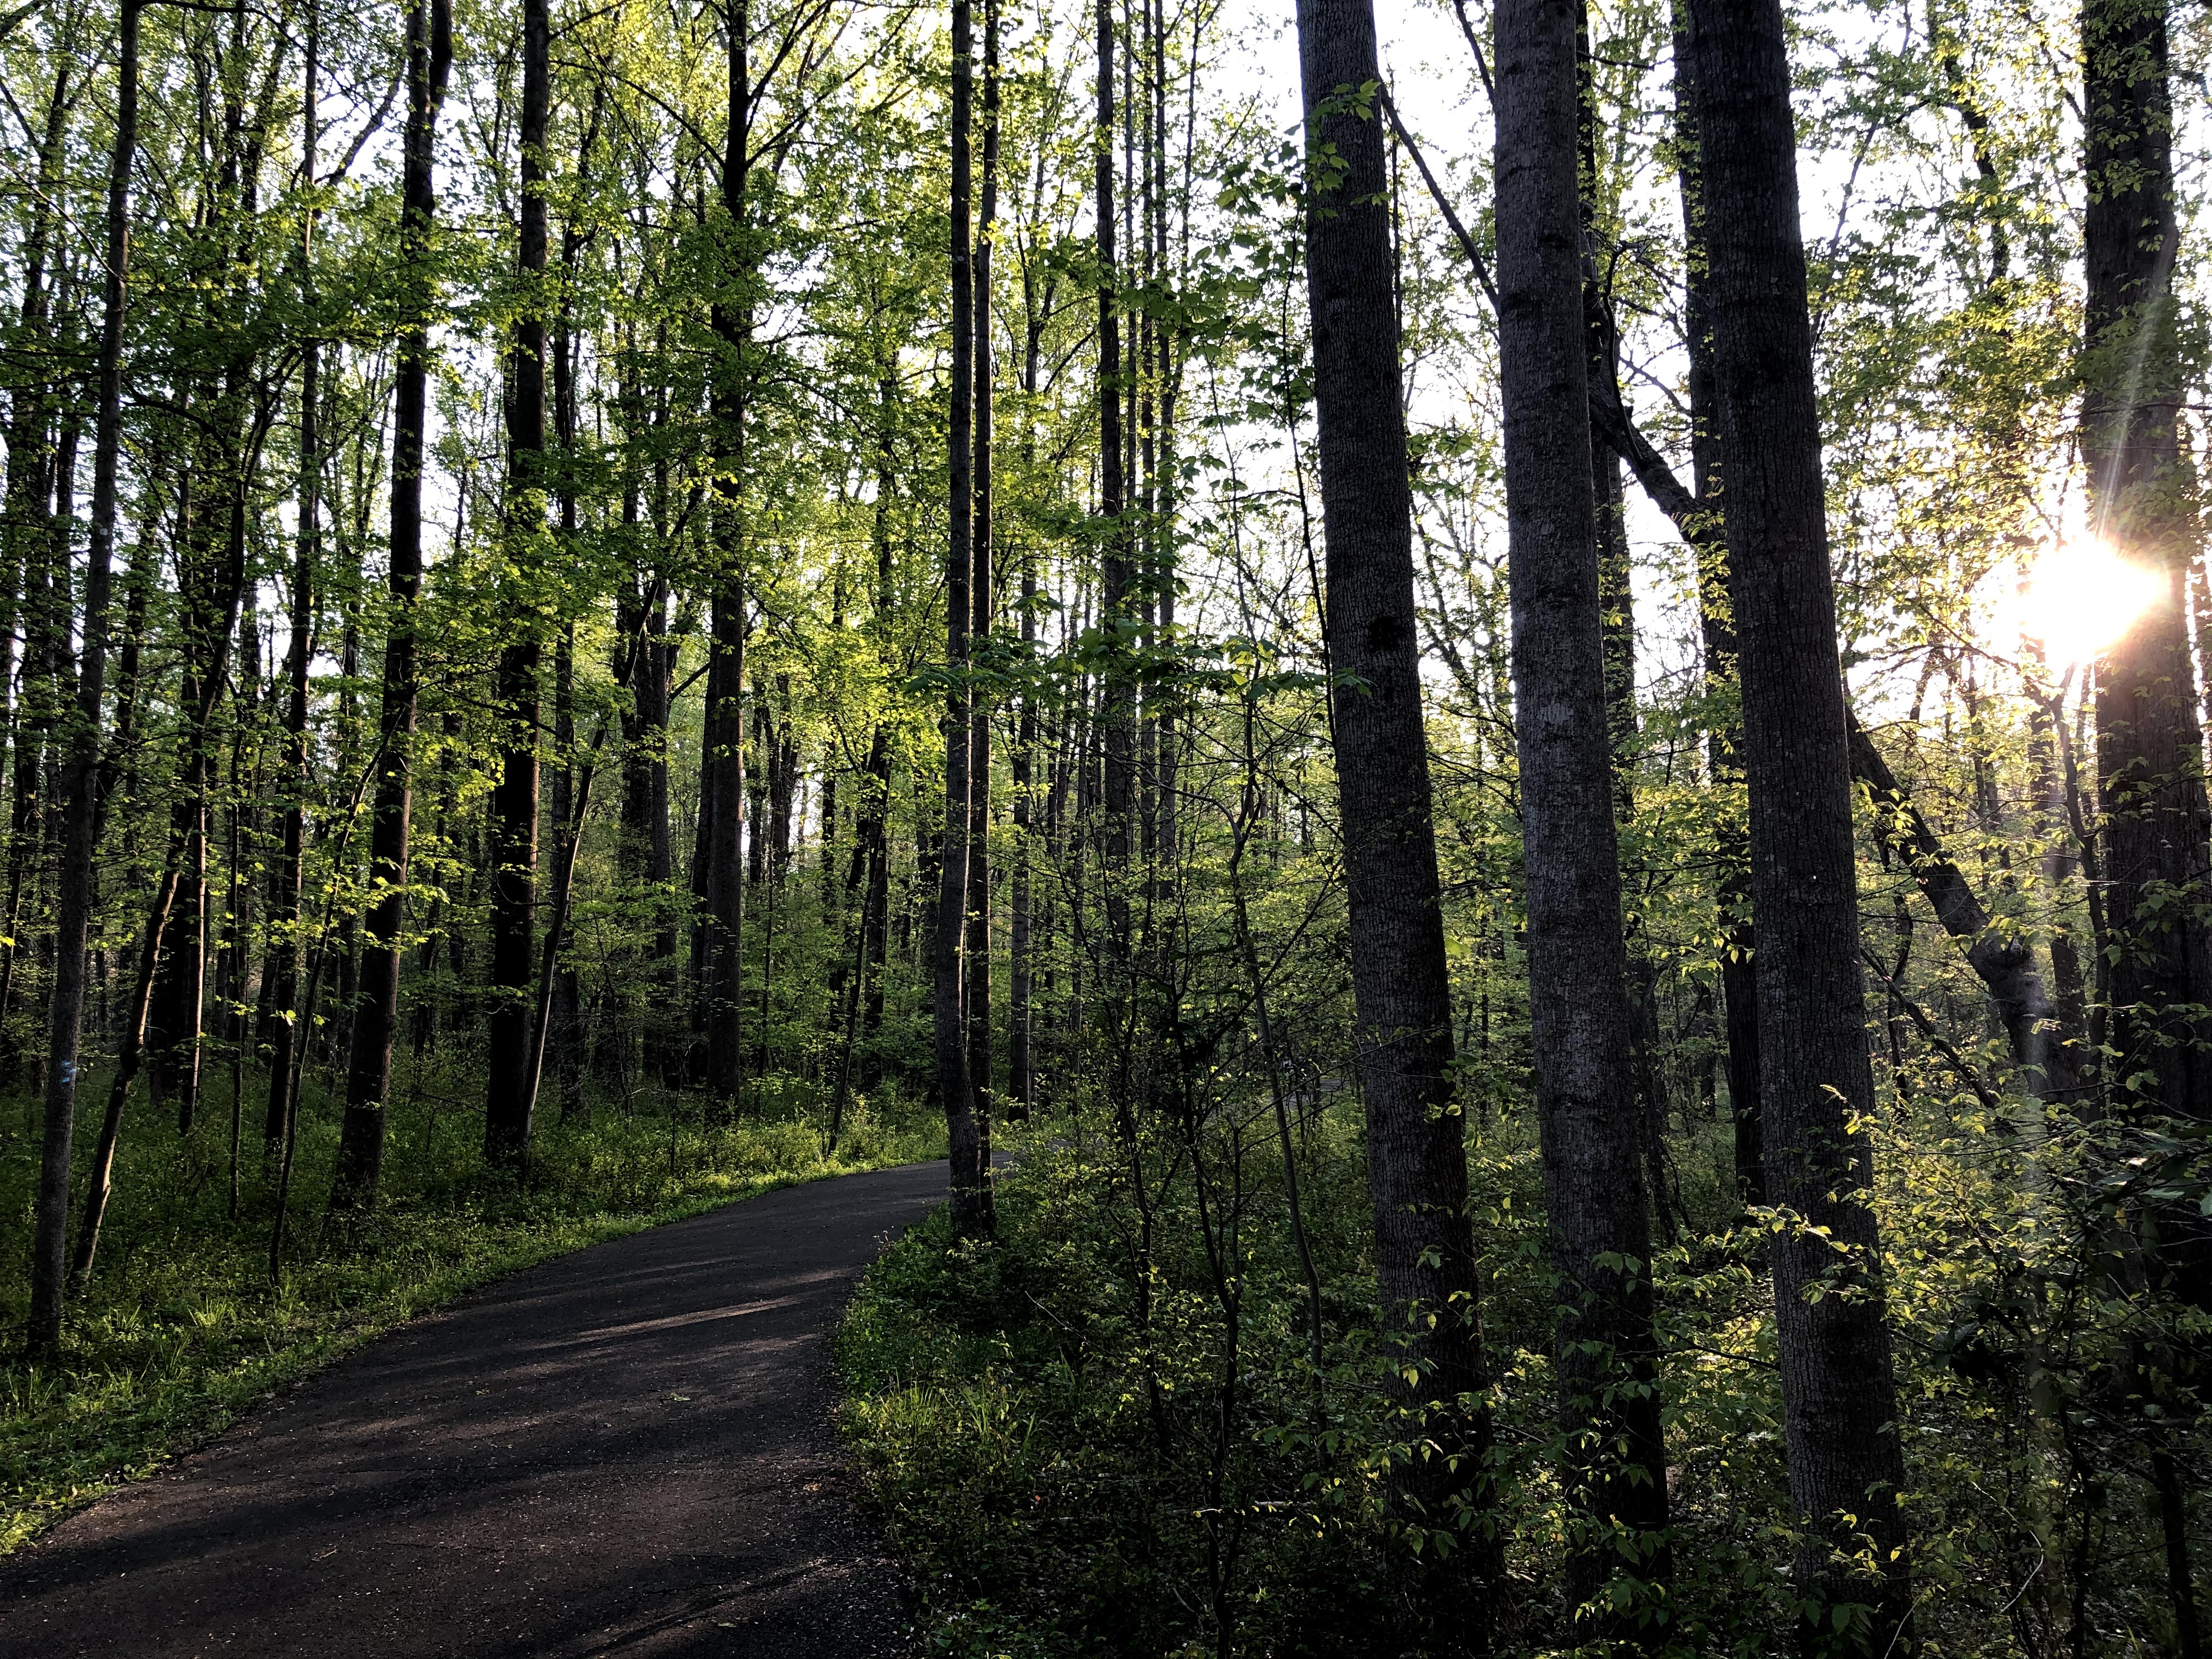
spring, plant, plant community, ecoregion, natural landscape, wood, terrestrial plant, tree, trunk, sunlight, sky, grass, deciduous, landscape, Tints and shades, forest, spruce fir forest, twig, temperate broadleaf and mixed forest, grove, road, woodland, jungle, path, road surface, temperate coniferous forest, conifer, tropical and subtropical coniferous forests, Northern hardwood forest, dirt road, plant stem, riparian forest, old growth forest, valdivian temperate rain forest, rainforest, trail, People in nature, shade, darkness, birch family, asphalt, pine family, shrub, shadow